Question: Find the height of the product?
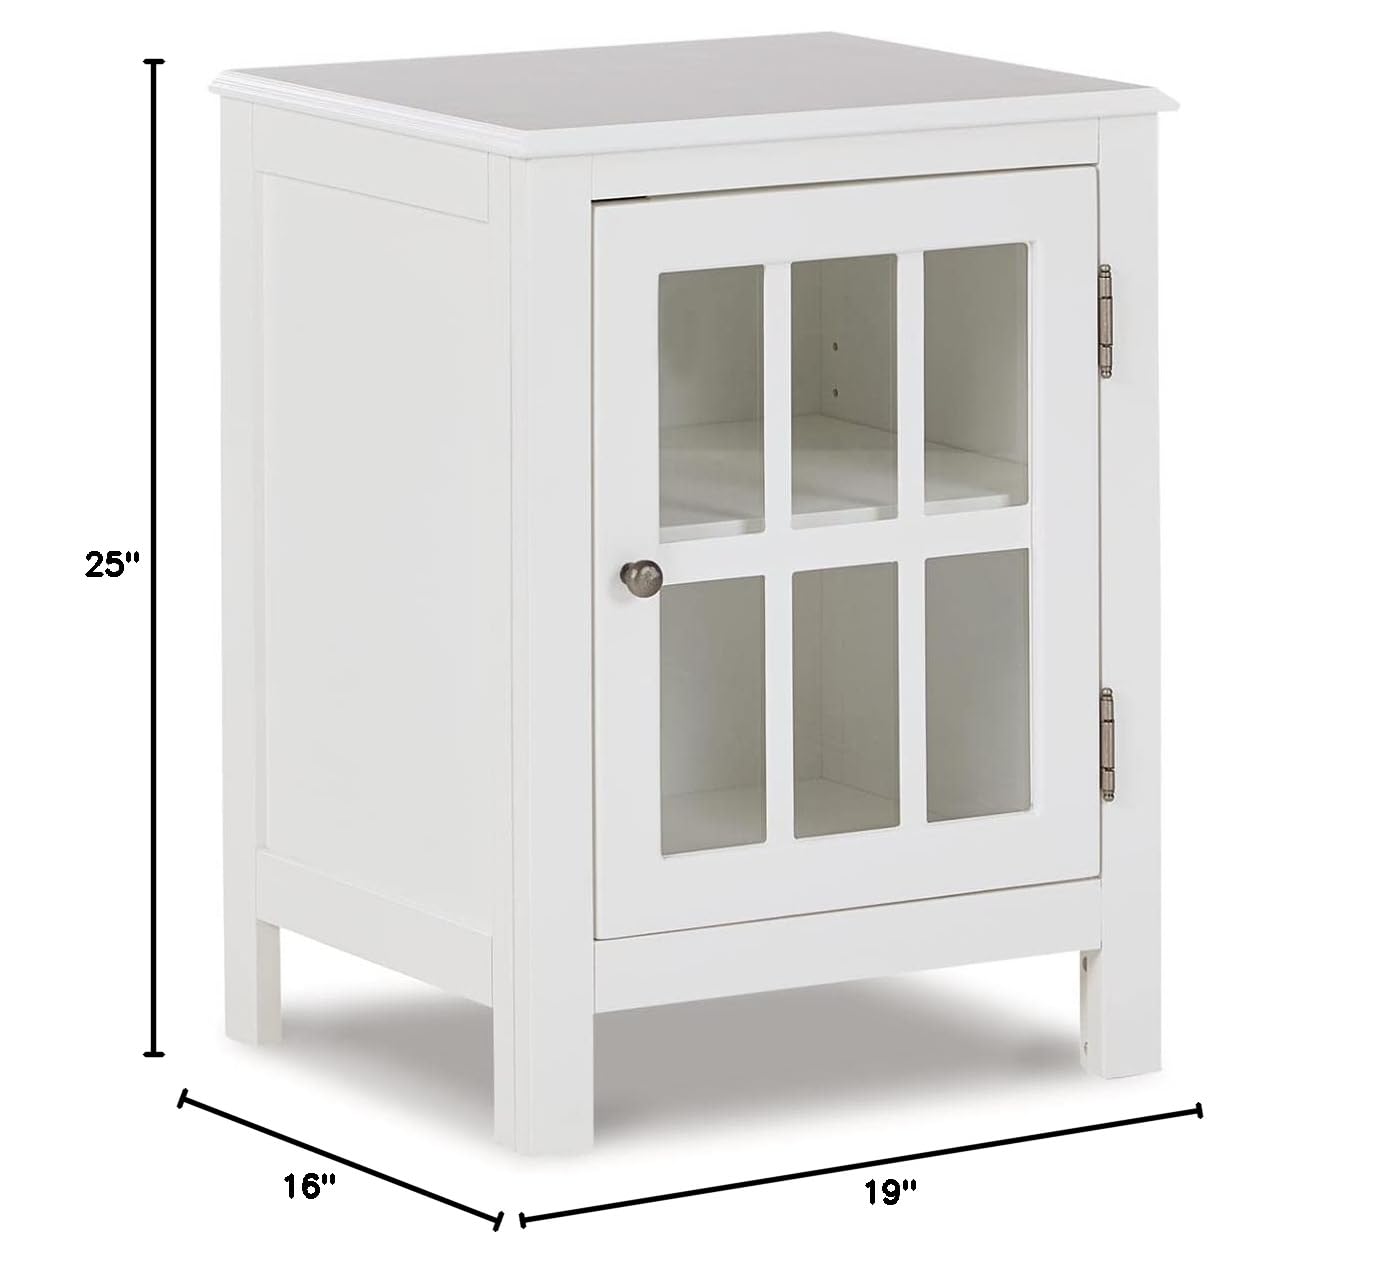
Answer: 25.0 inch